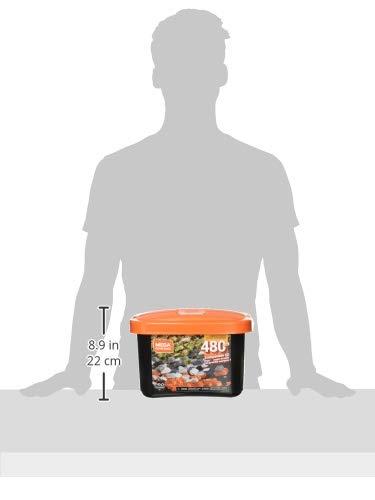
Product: Mega Construx Open-Ended Play Brick Box for Pro Builders 8+ (Building Toys for Creative Play - 480 Pieces)
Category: Toys & Games | Building Toys | Building Sets
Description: Combine with other Mega Construx building sets.
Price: $12.50
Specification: ProductDimensions:12x7.9x8inches|ItemWeight:1.75pounds|ShippingWeight:1.91pounds(Viewshippingratesandpolicies)|ASIN:B07PC366LZ|Itemmodelnumber:GJD25|Manufacturerrecommendedage:8-12years